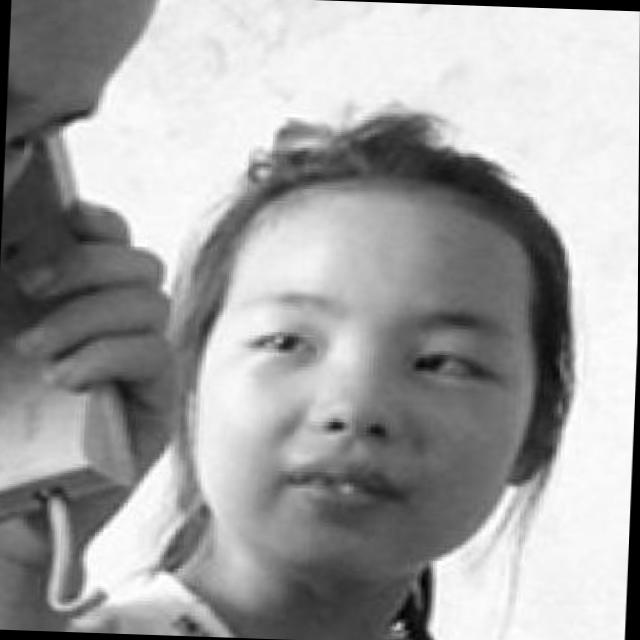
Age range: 13-20